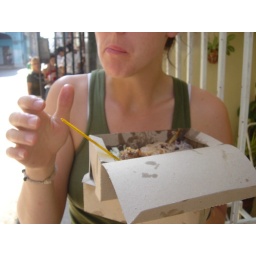
Eating dog out of a box in Cuba